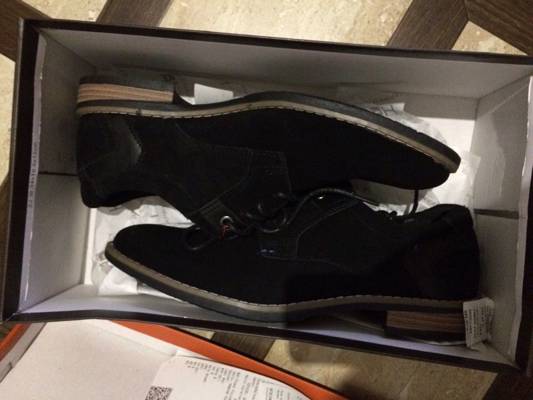
Waste category: shoes